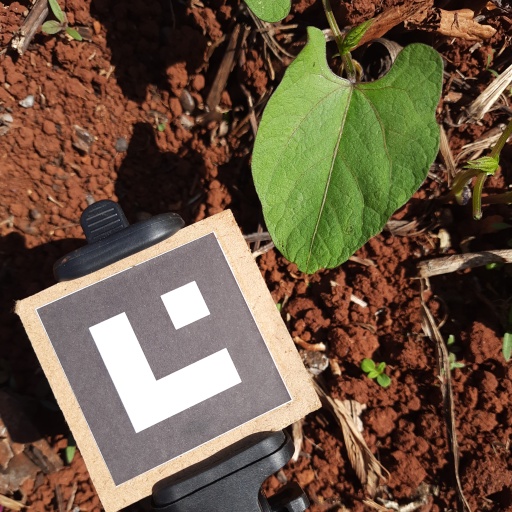
Observations: wavy surface, no eating holes, under sunlight